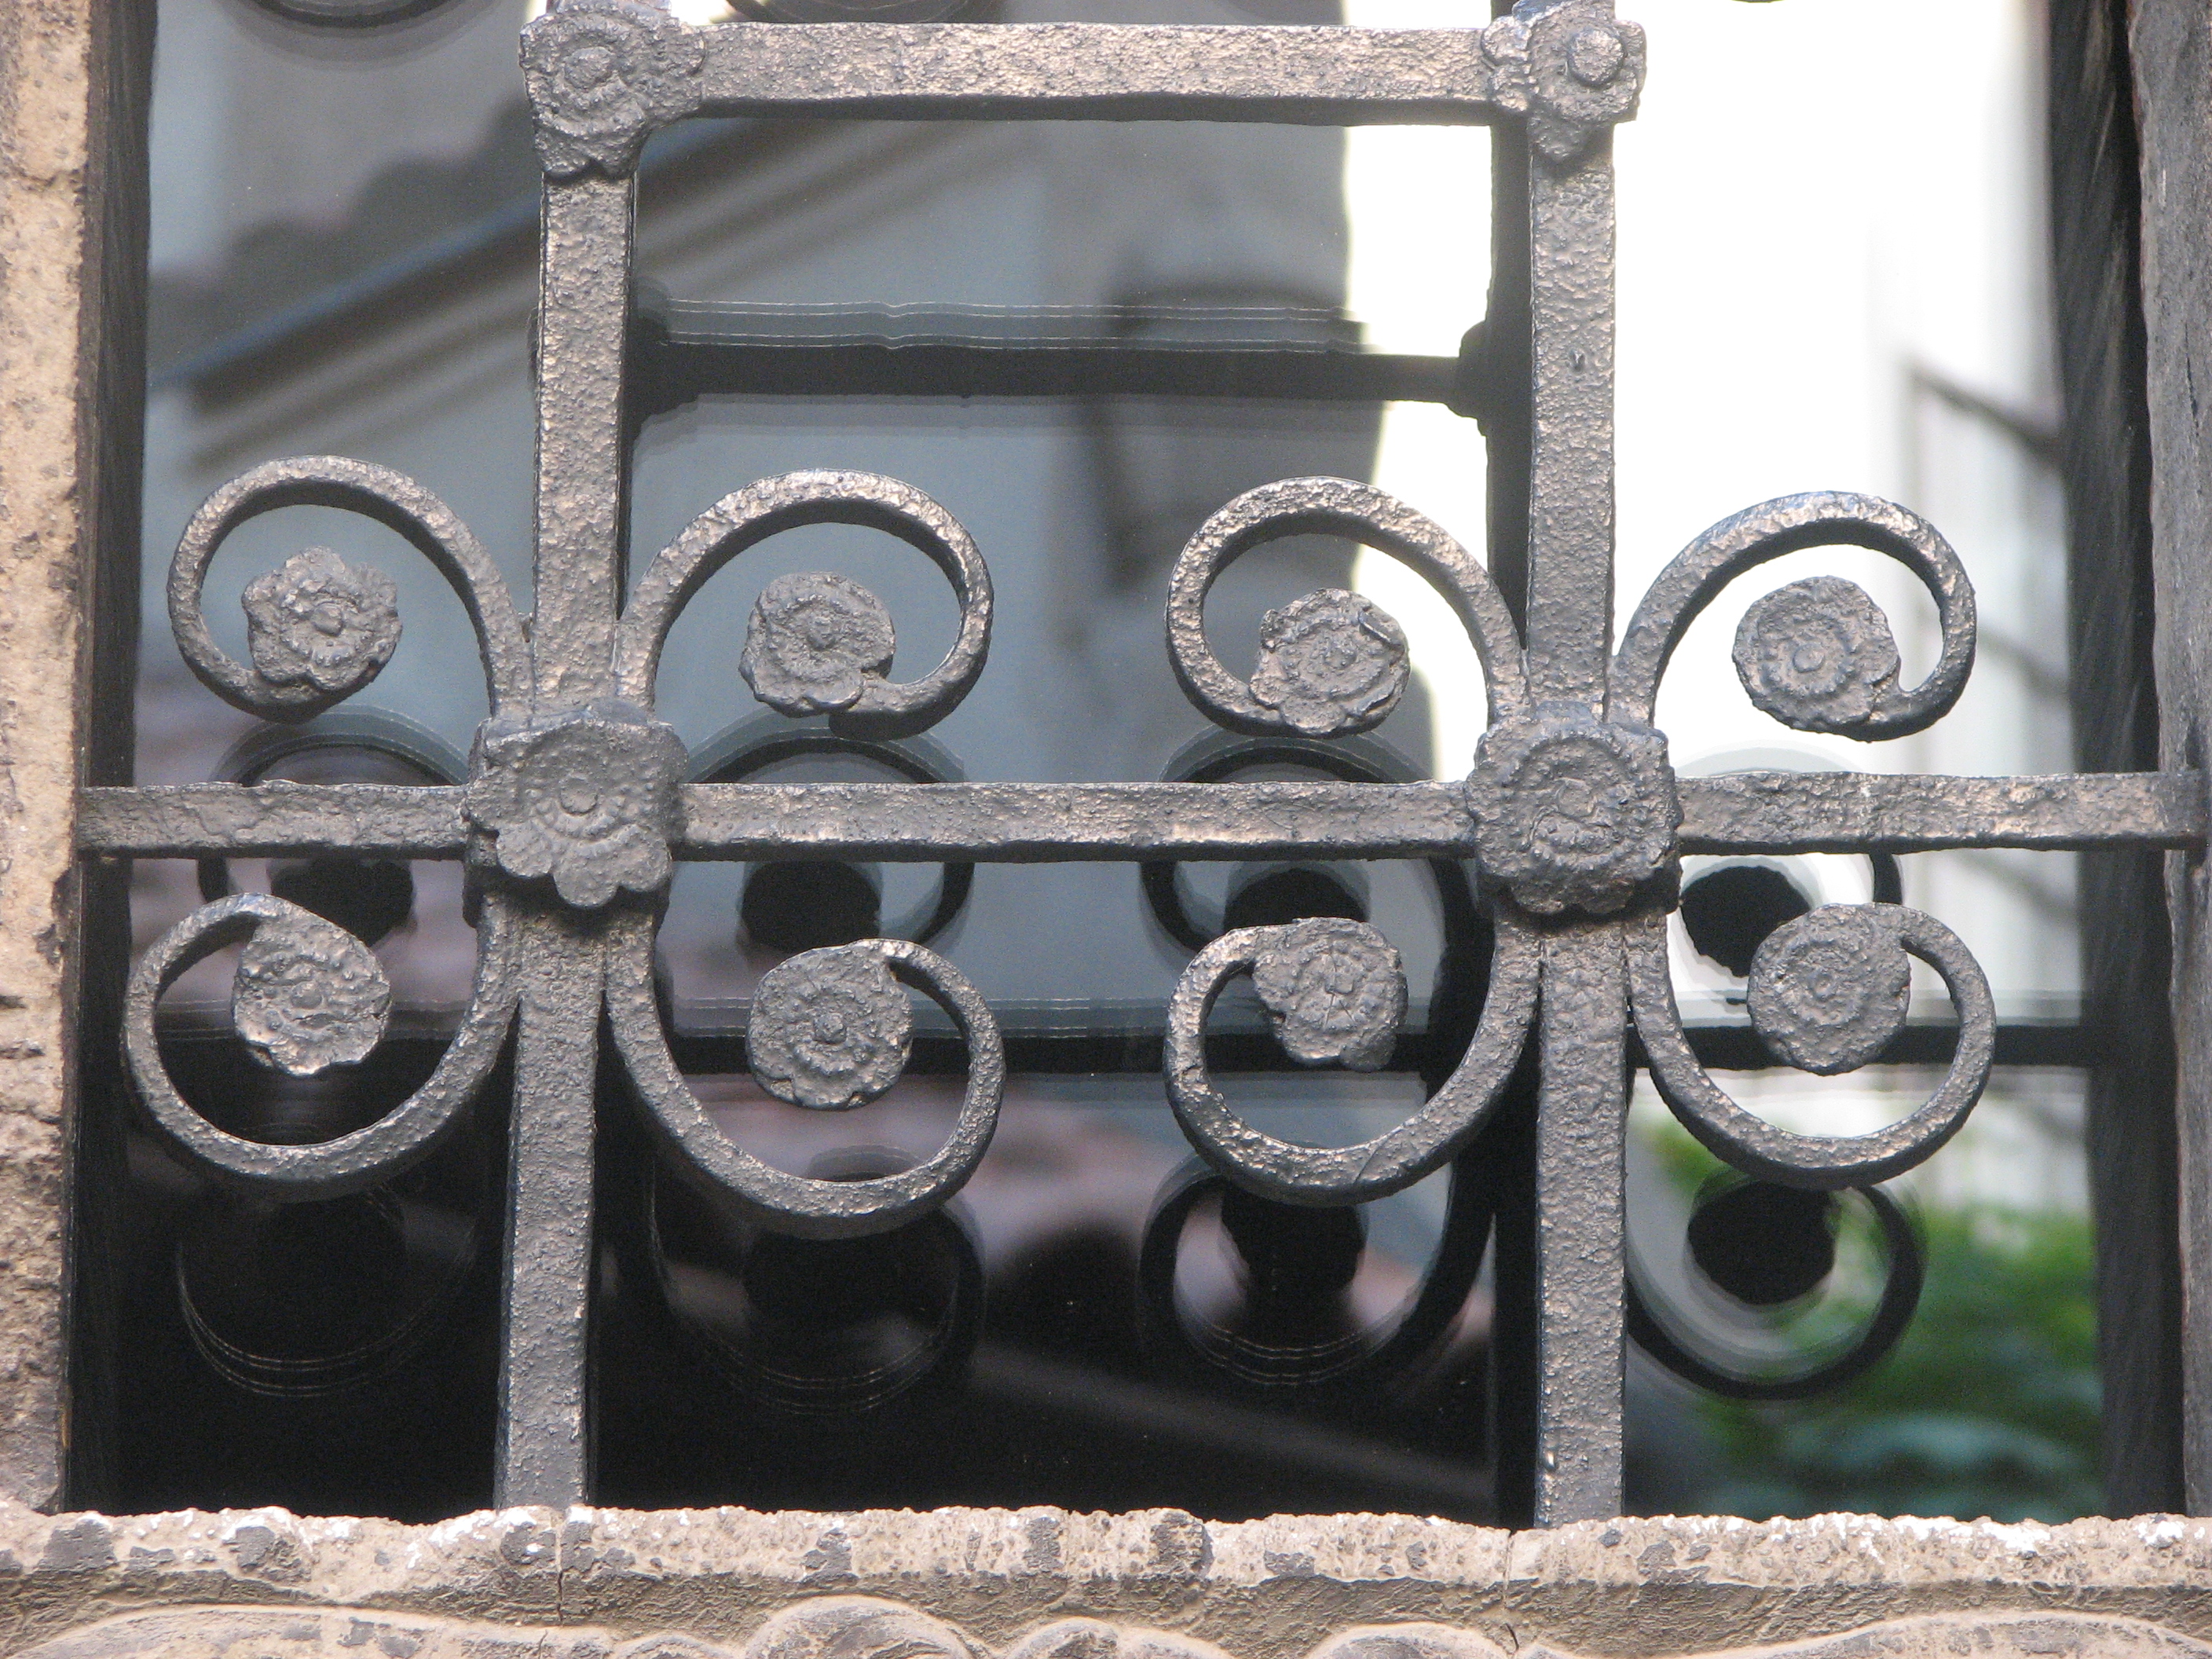
architecture, photography, number, building, photo, europe, metal, religion, church, christian, lighting, material, photos, religious, free, cool image, de, churches, fotografie, christianity, romana, iron, orthodox, eastern, carving, romania, bor, biserica, arhitectura, orthodoxy, romanian, ortodoxa, ortodox, ortodoxia, ortodoxie, cretinism, cretin, ecclesiastical, bisericeasc, cladire, edificiu, stavropoleos